Masonic Temple (Evansville, Indiana)

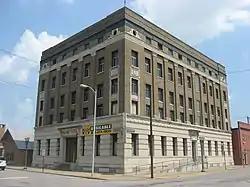
Front and side

The Masonic Temple in Evansville, Indiana, USA, is a building from 1913. It was designed by the local architects Shopbell & Company in Classical Revival style. The lodge building once hosted three separately chartered Masonic lodges: Evansville Lodge (No. 64), Reed Lodge (No. 316) and Lessing Lodge (No. 464). The building measures 72 x 104 feet, with four stories above ground and a basement. The exterior walls of the first two floors are faced with stone and the stories above are trimmed with both stone and terracotta. The interior floors and partitions are supported by steel columns and girders, also following the Roman classic order.